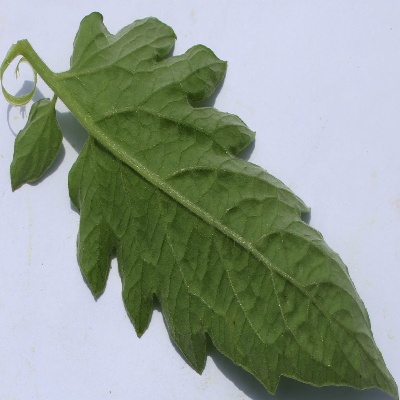
Crop: Tomato
Condition: healthy